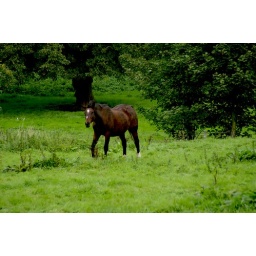
A horse in a field would you believe!